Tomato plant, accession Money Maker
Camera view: horizontal (90 deg, fisheye); turntable rotation: 180 degrees
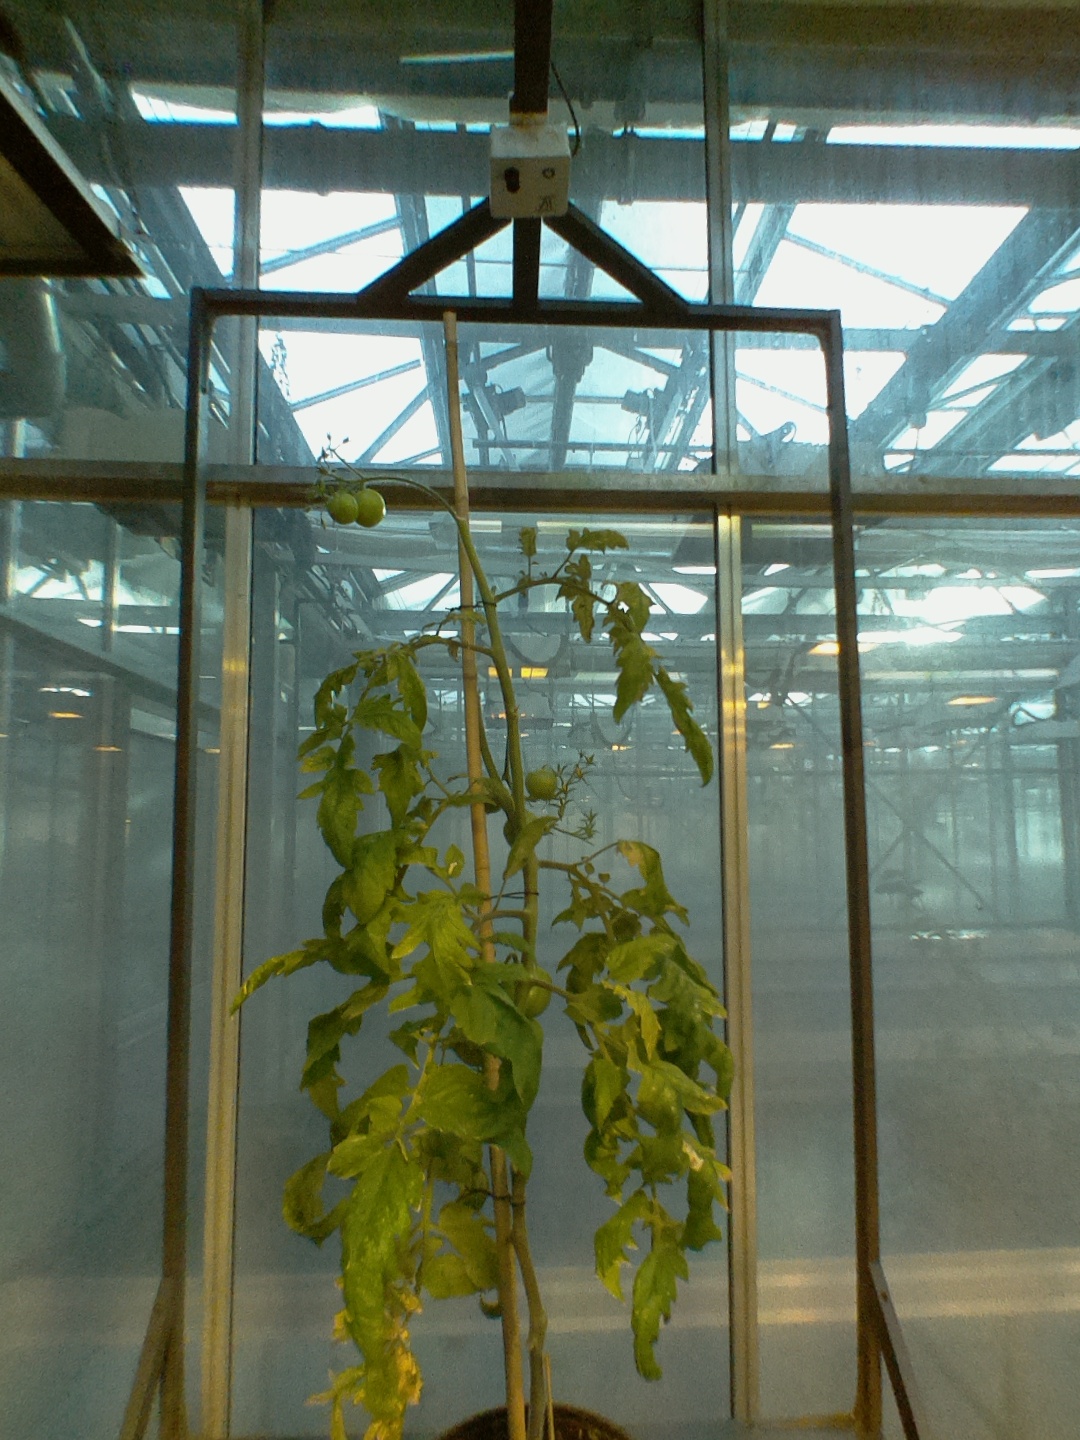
BBCH growth stage 79: 90% -100% of final fruit size